Hamlet chicken processing plant fire

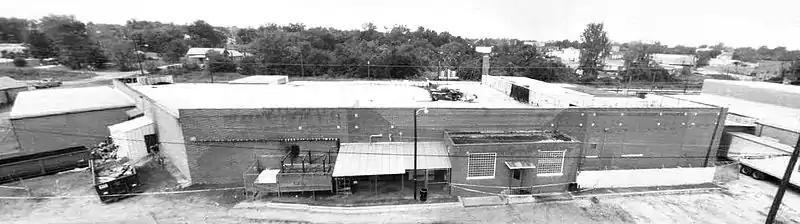
A view of the plant taken from a ladder across the street, showing a collapsed section of roof directly above the origin of the fire. Photo taken from the Fire Administration report

Bradley's initial assessment of the situation at the plant—including the locked doors—was presented to Hamlet's municipal government a few days after the fire. Mayor Covington and Fire Chief Fuller asked for criminal charges to be filed. PhilaPosh, a Philadelphia-based union worker safety organization, printed mock wanted posters with Roe's face and accusing him of murder, and joined with other labor advocacy groups in launching a petition to arrest him. Brooks also recommended that district prosecutor Carroll Lowder pursue homicide charges against the plant's operators. Lowder convened a grand jury to consider charges against the Roes, Hair, and Mangus. The jury voted against charging Mangus, but on March 10, 1992, it indicted the Roes and Hair on 25 counts each for involuntary manslaughter. They surrendered to authorities three days later.